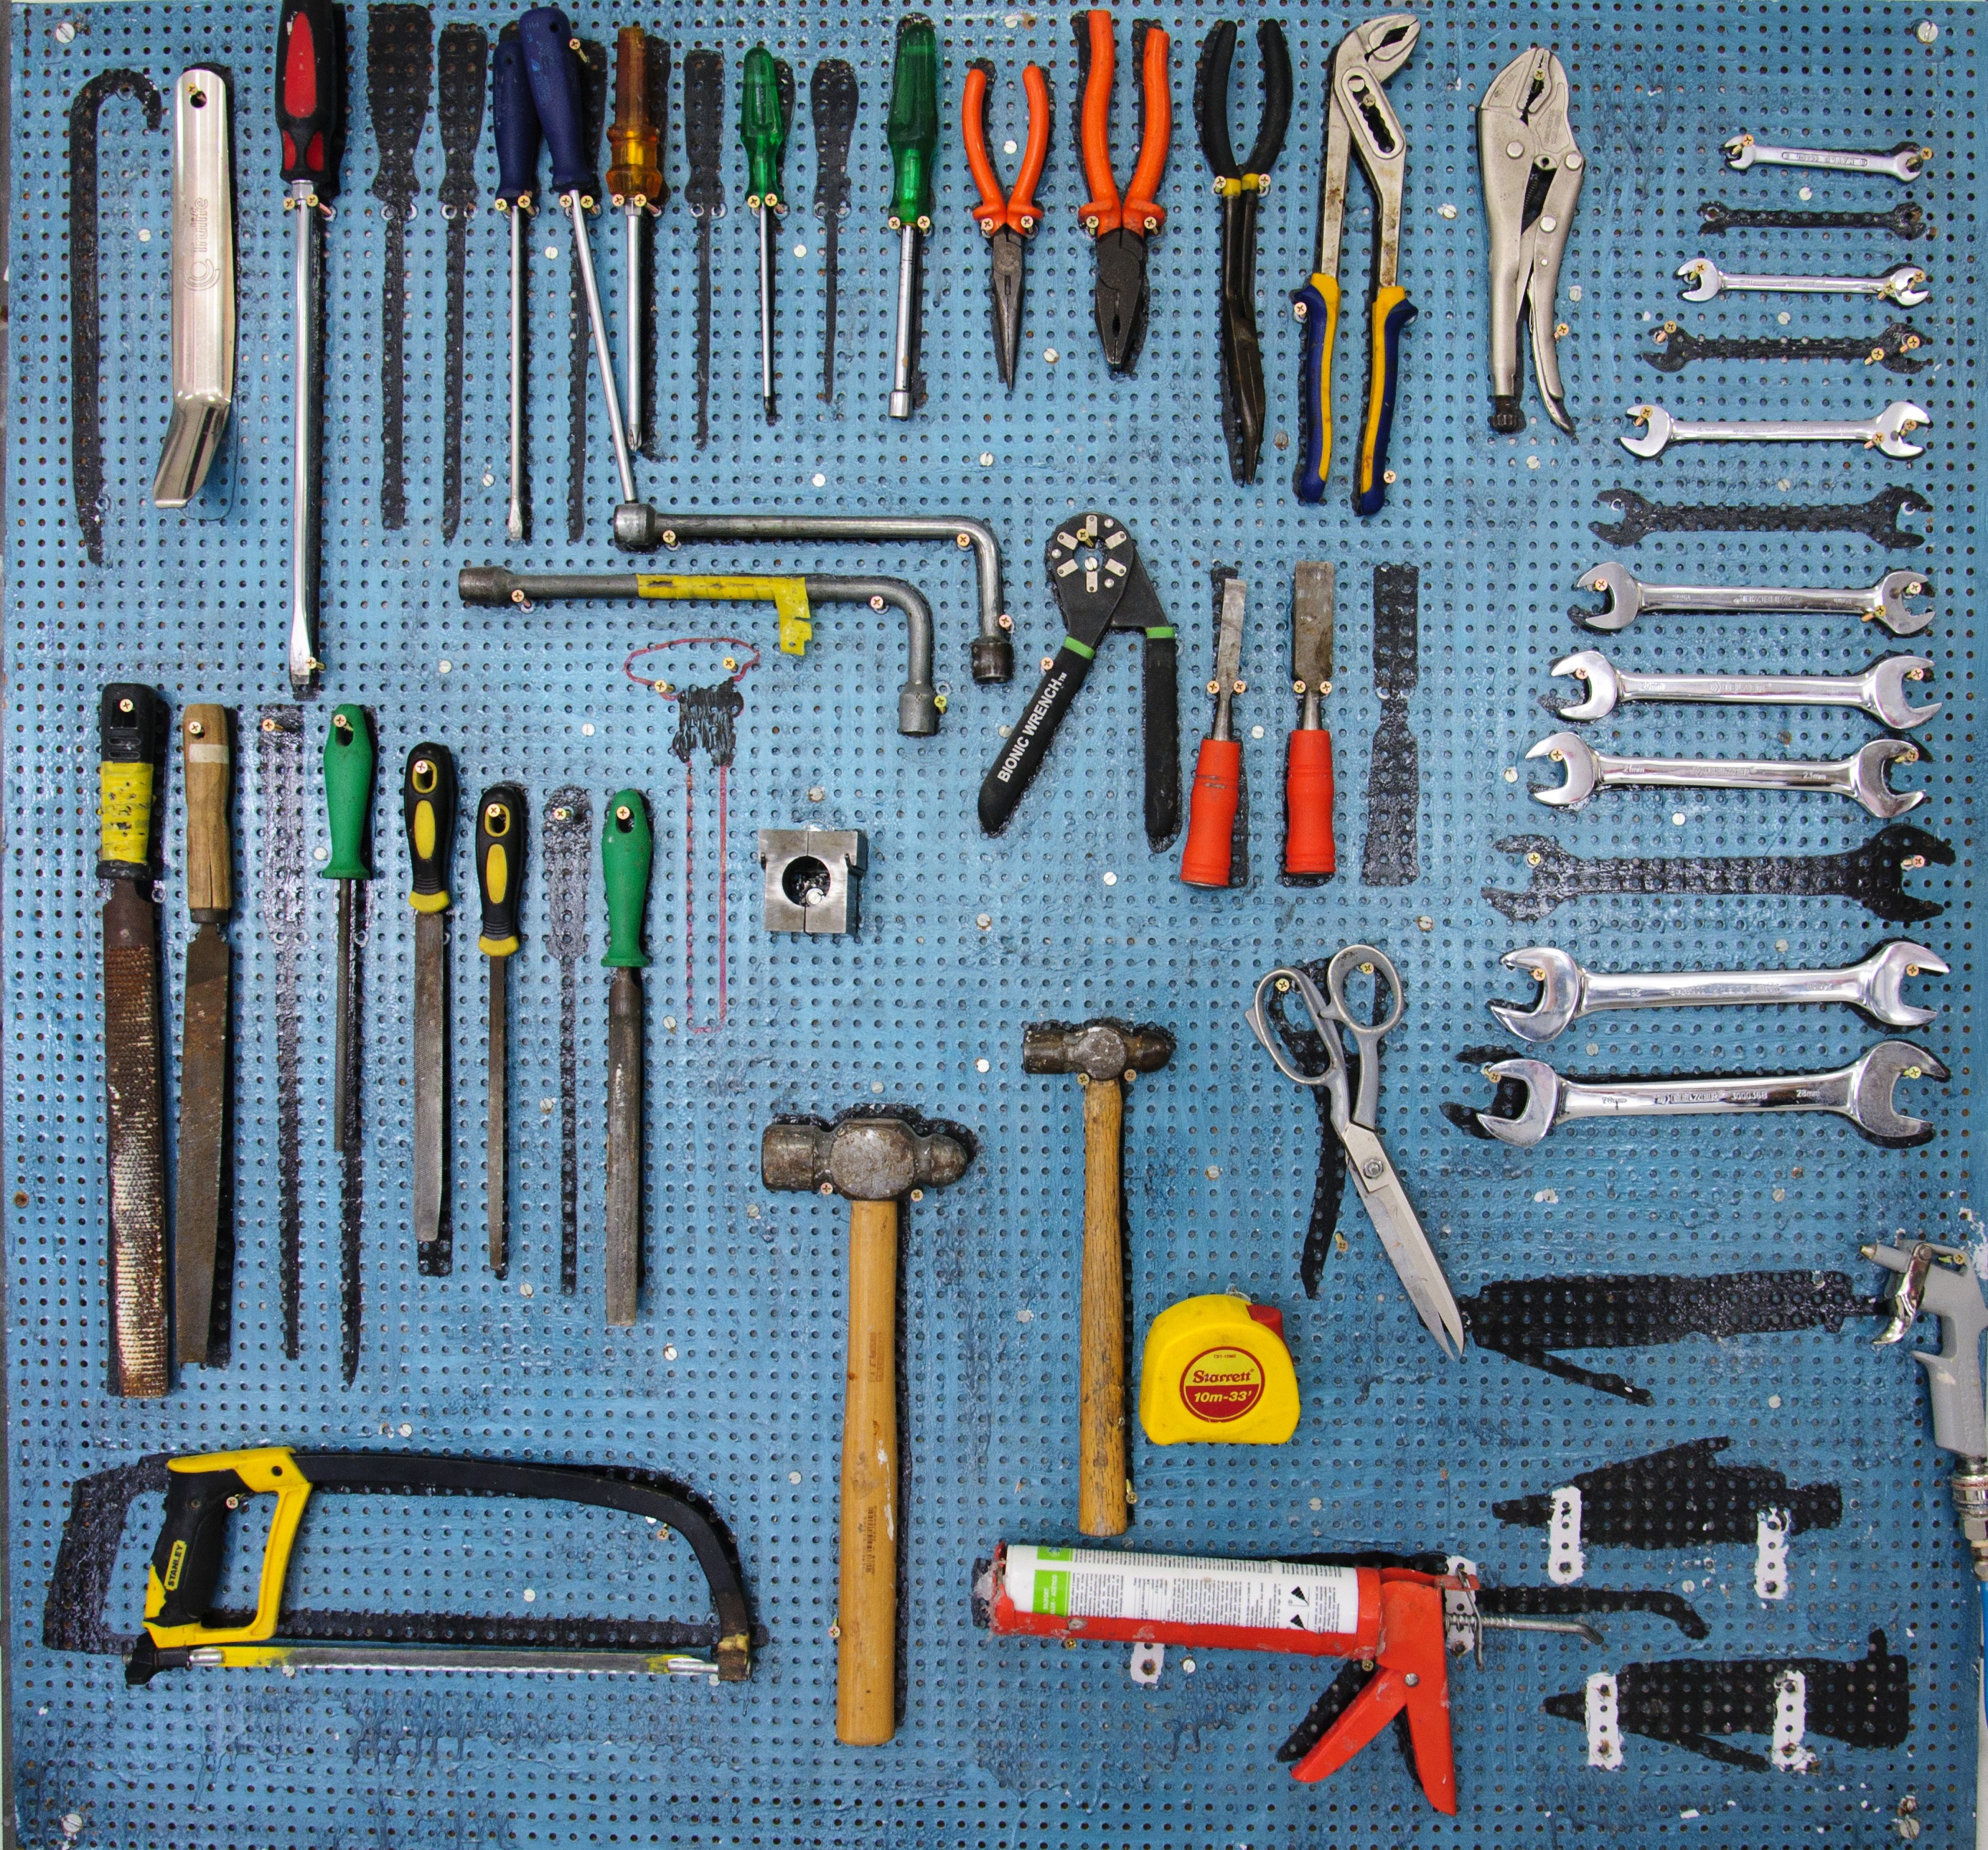
work, product, art, tools, firearm, labour day, electrical wiring, gun accessory